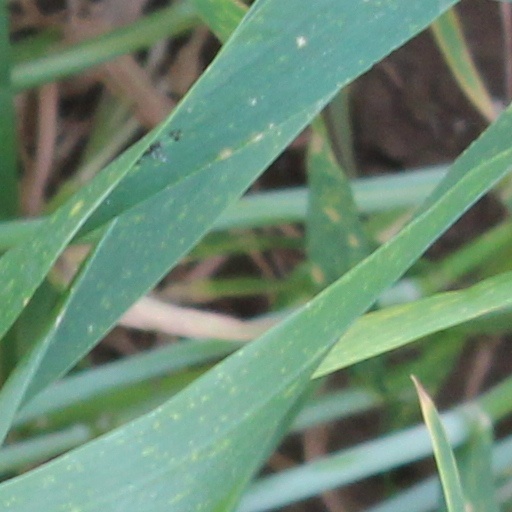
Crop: wheat